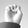
ASL letter: E